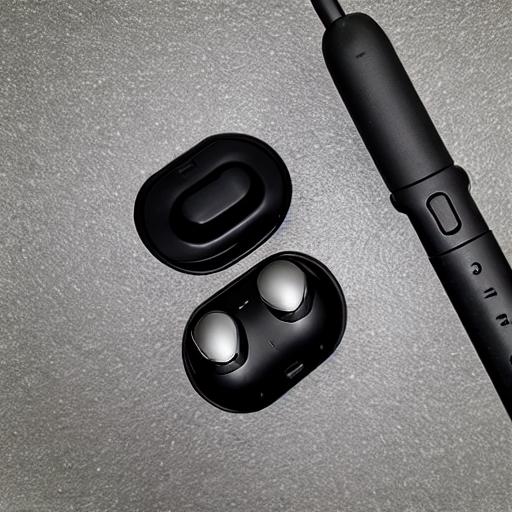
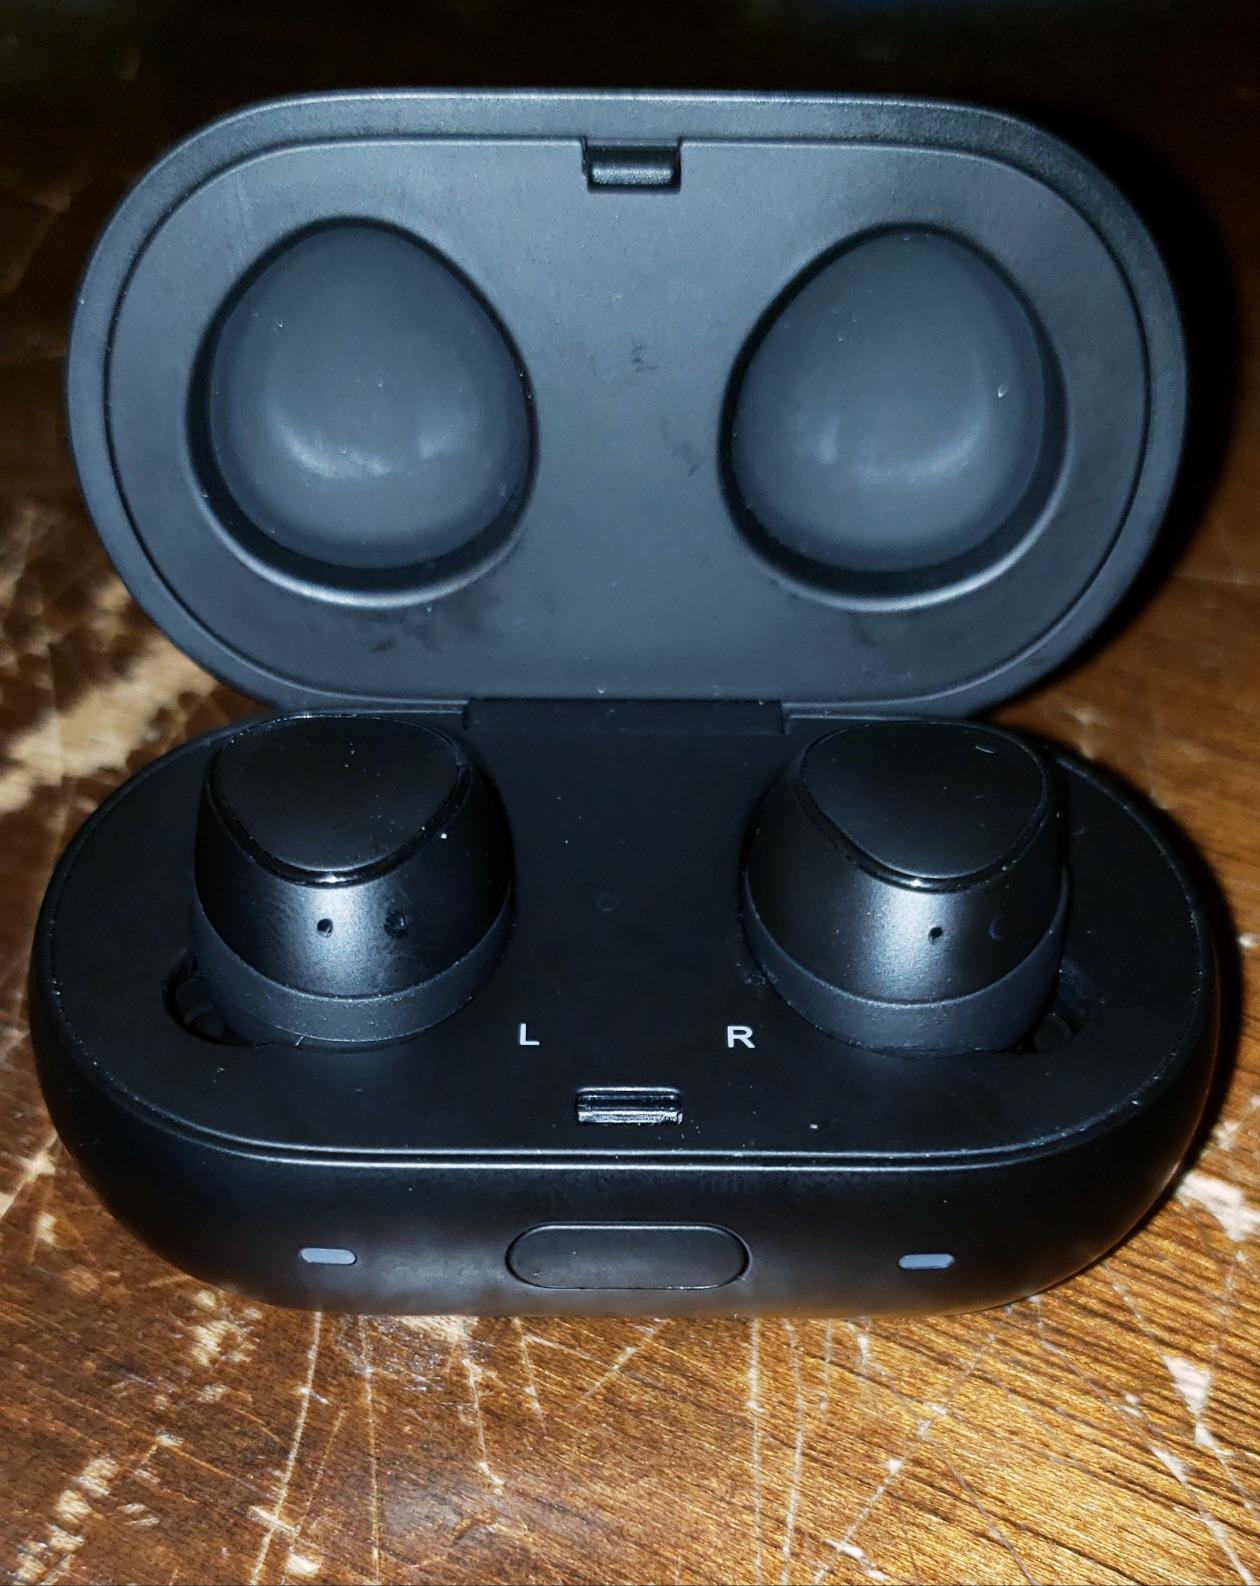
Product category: earbuds
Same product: no